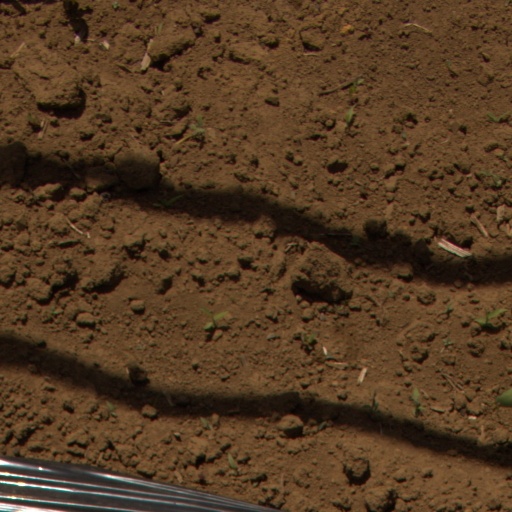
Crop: Jerusalem artichoke